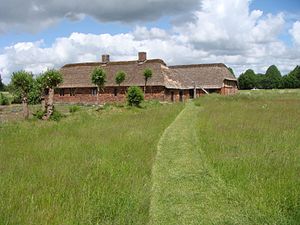
Hedegård fra Vemb, Holstebroegnen (Frilandsmuseet)
Hedegården fra Vemb er et tolænget anlæg fra 1770'erne
Gård fra Vemb på Frilandsmuseet.
Hedegården fra Vemb er en hedegård − en gård på heden − der lå i Vemb i Vestjylland indtil Frilandsmuseet erhvervede den i 1930, flyttede den i 1961 og åbnede den for publikum i 1965. Gården havde to længer og lå frit i det åbne landskab udsat for den dominerende vestenvind; derfor var kålhaven indhegnet med et lavt dige og lå i læ af gården.